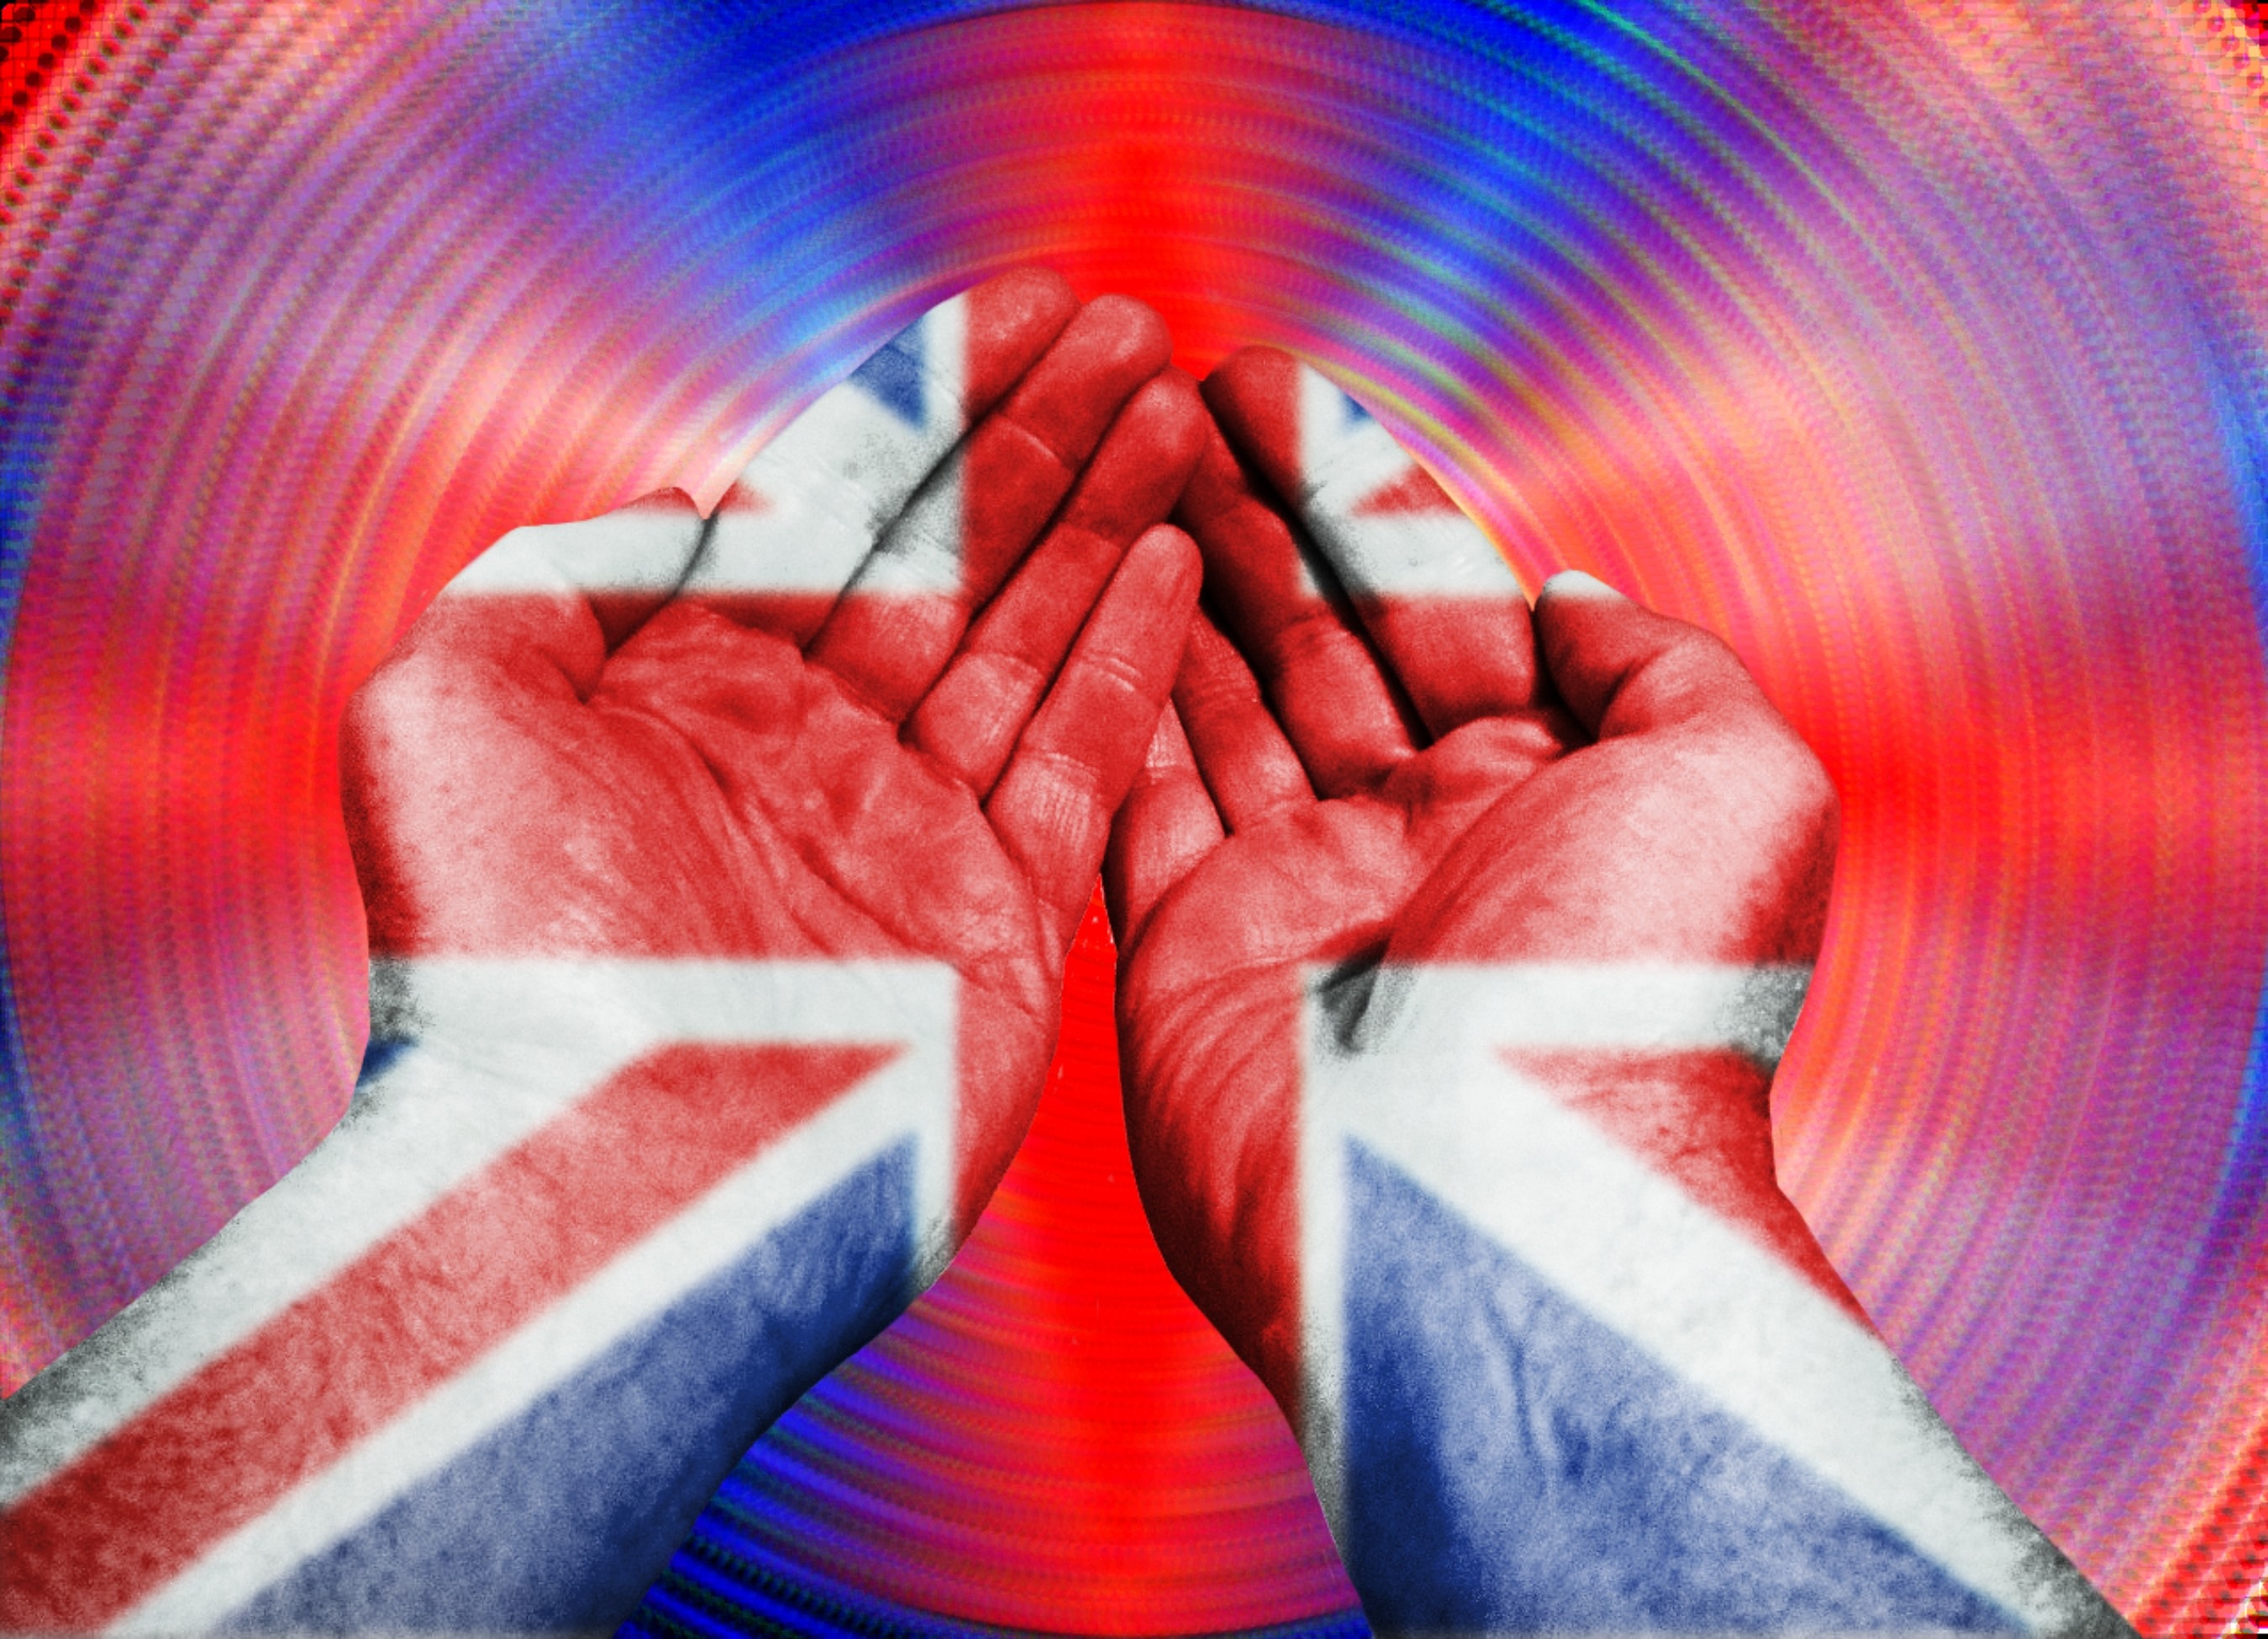
white, photography, pattern, red, palm, color, flag, human, gesture, blue, close up, human body, colors, hands, union jack, organ, thumbs, computer wallpaper